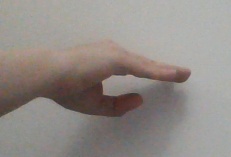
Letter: jeem